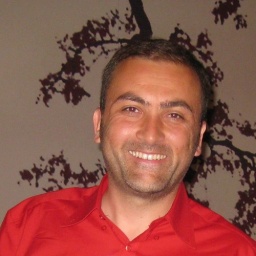
Me in red shirt